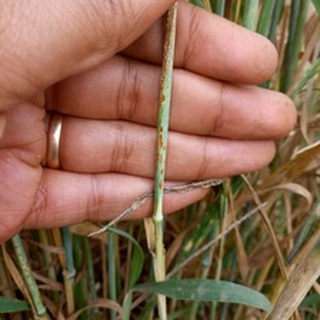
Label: wheat_black_rust